Pink Line (Montreal Metro)

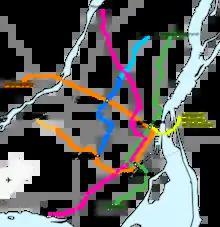
Proposed Pink Line route in 2017

The Pink Line is a subway line proposal for the Montreal Metro in Quebec. First proposed by municipal councillor Sylvain Ouellet in September 2011, the Pink Line in its current form was a "central campaign promise" of the mayoral campaign of Valérie Plante, leader of the political party Projet Montréal and, since 2017, mayor of Montreal.